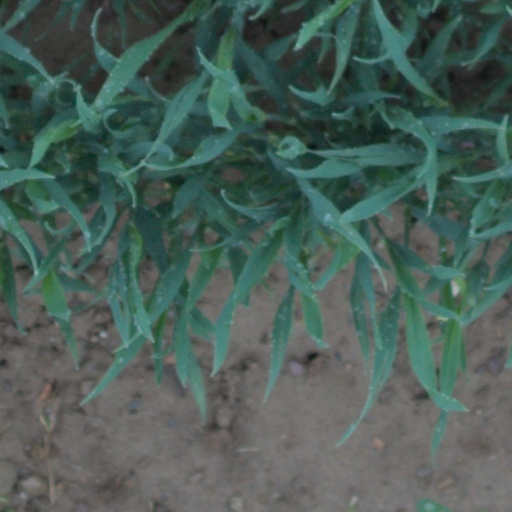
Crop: wheat